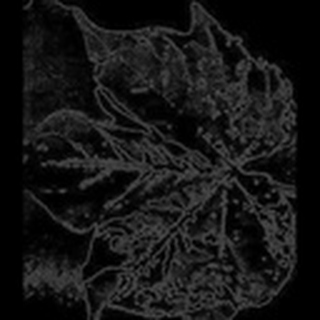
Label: cotton_bacterial_blight